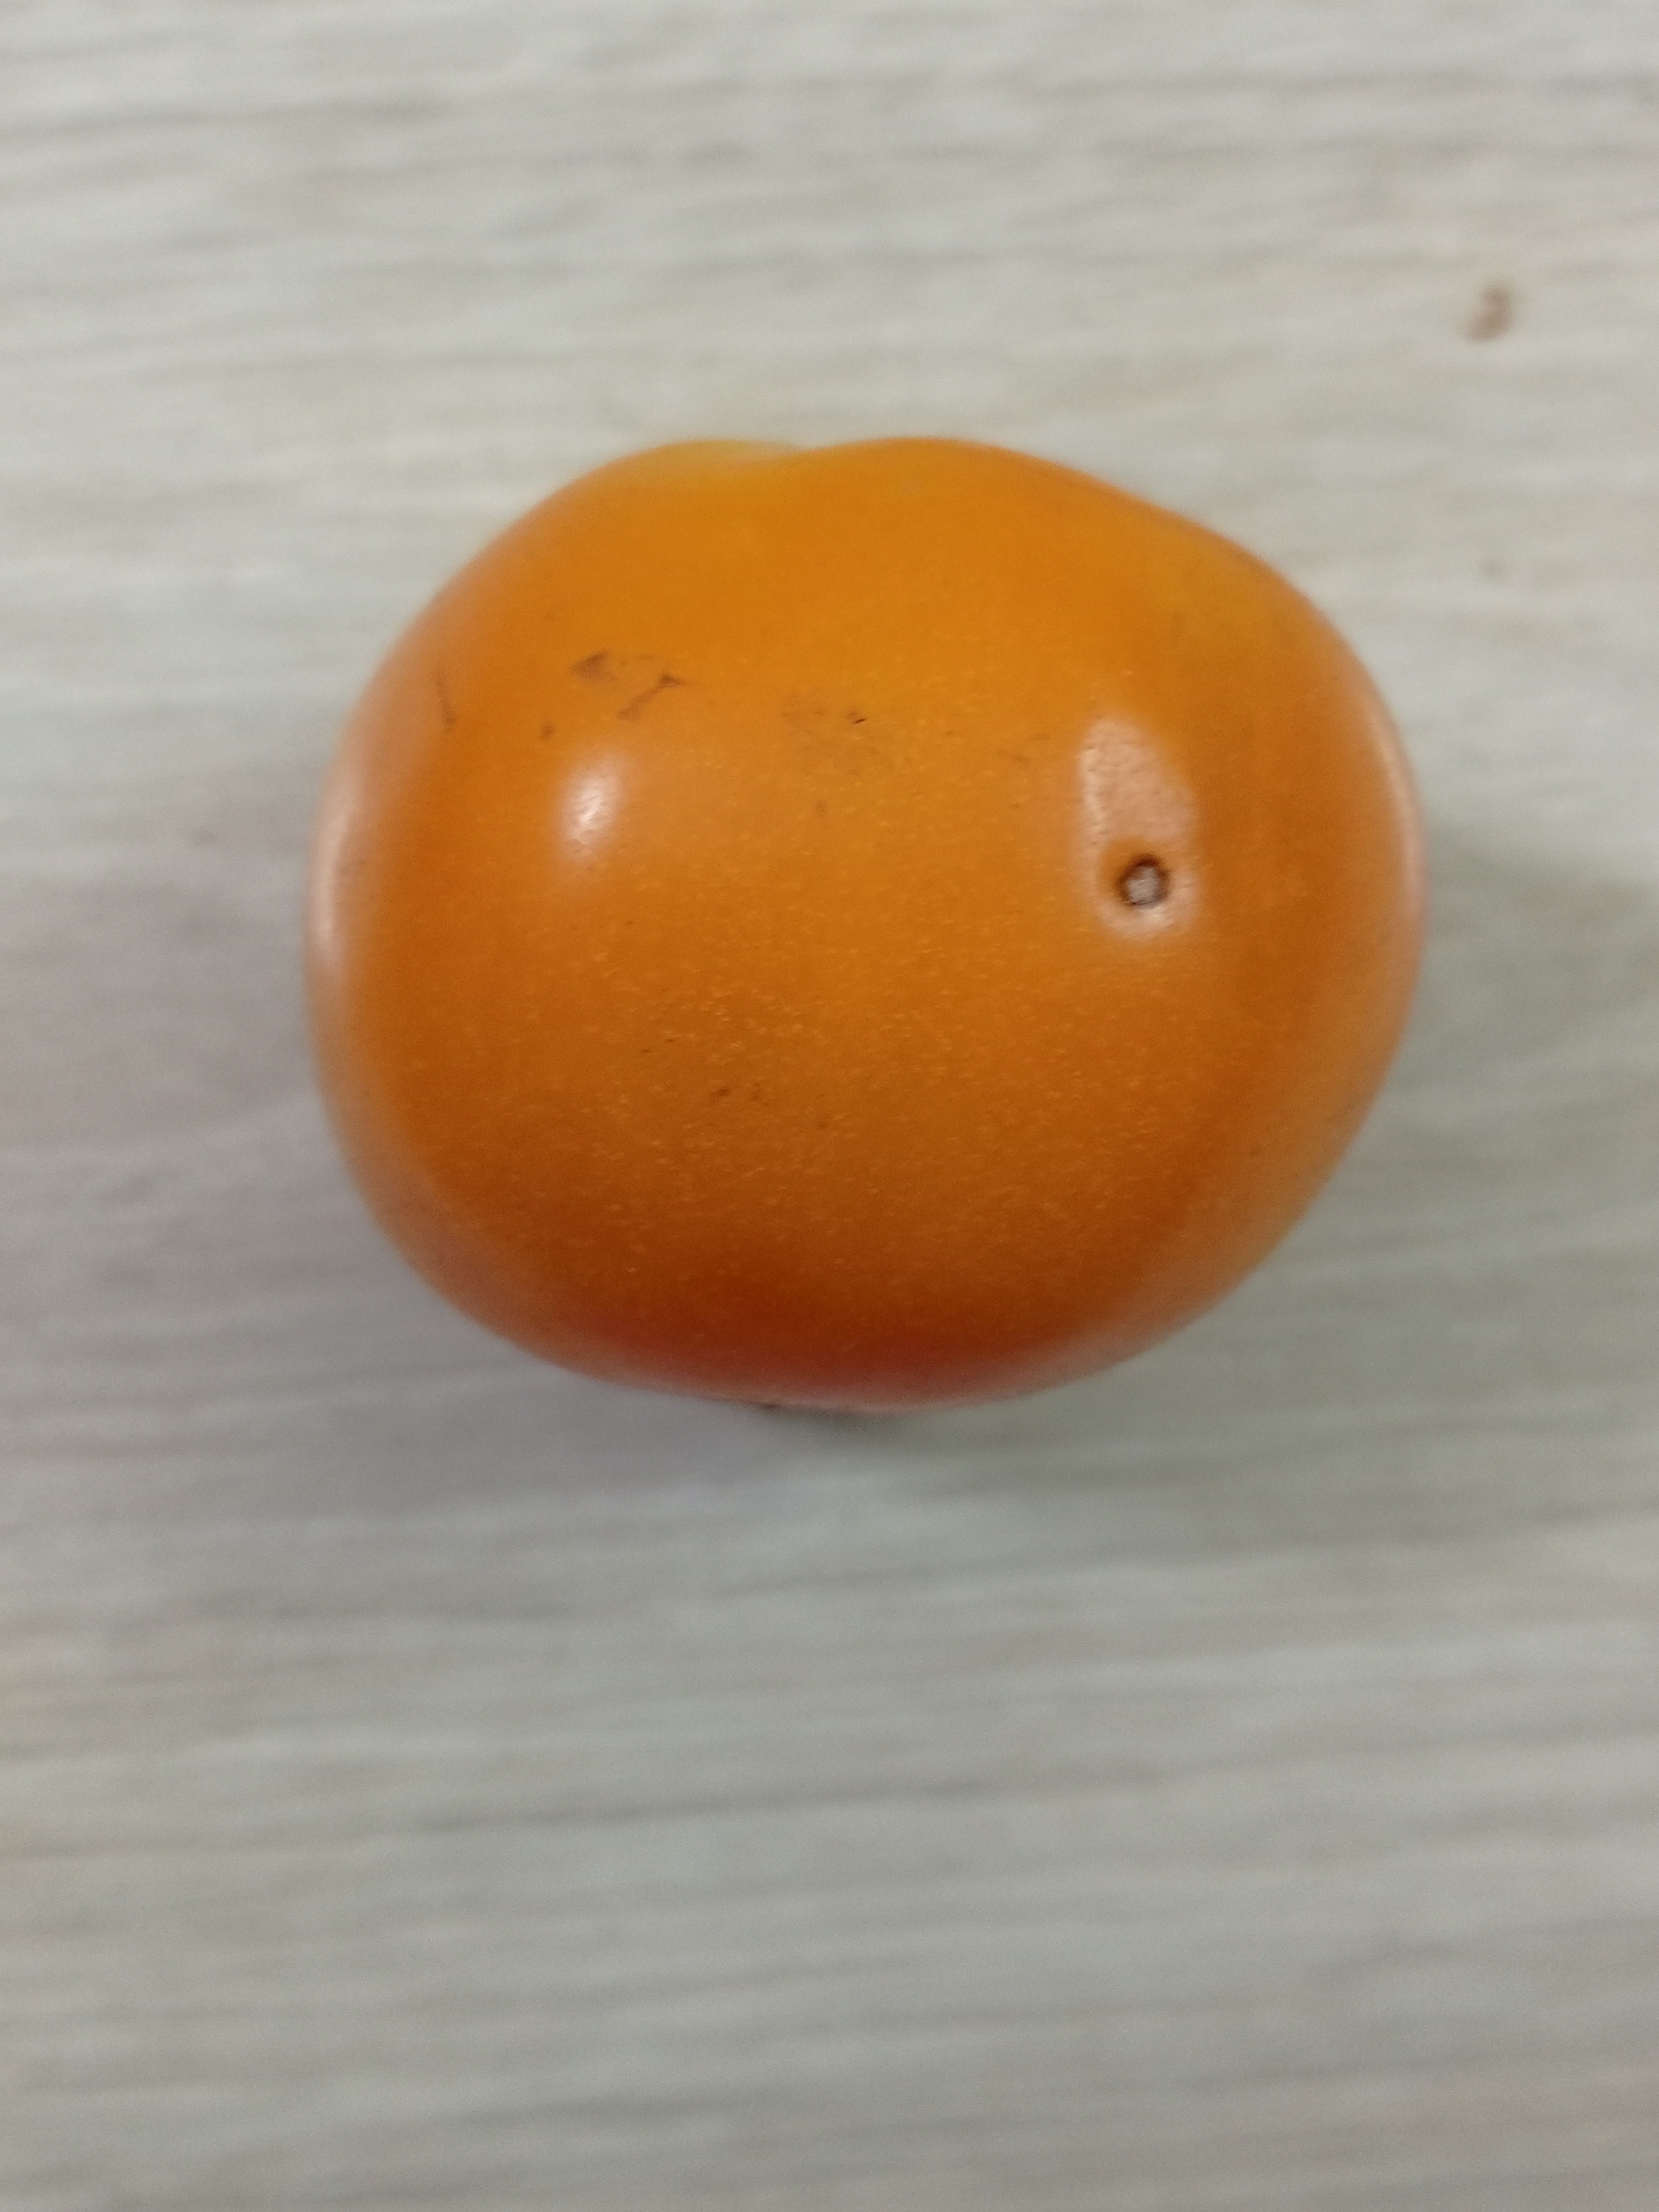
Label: Fresh